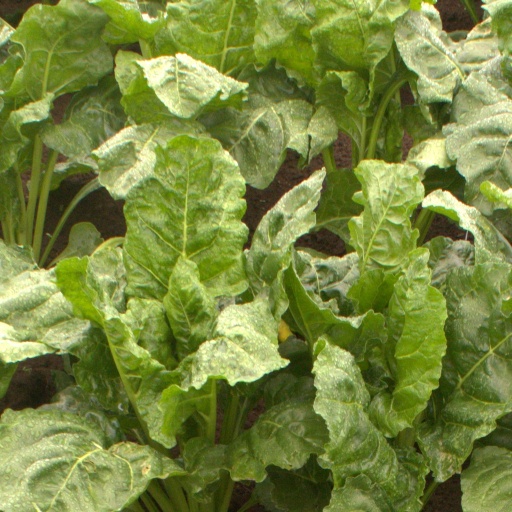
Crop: sugar beet